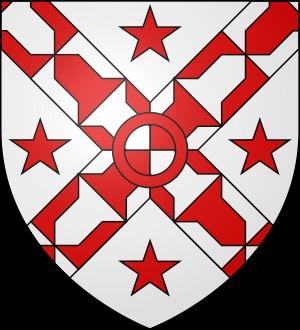
La famille Michel est ancienne famille de la noblesse de Bretagne.